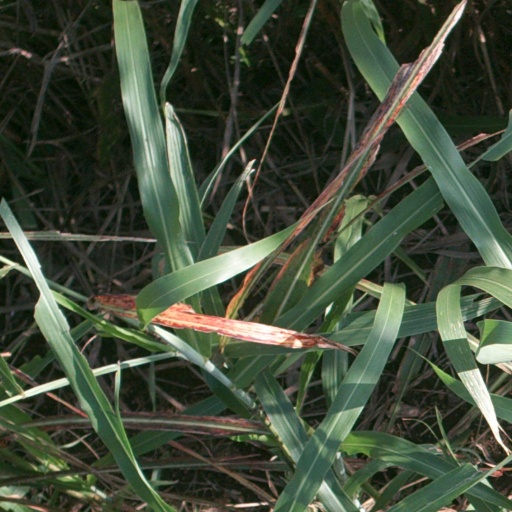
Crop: sorghum